Charity Castle

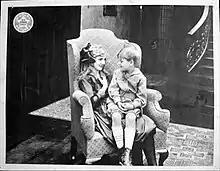
Charity Castle lobby card

As described and illustrated in various film magazines, when the mother of Charity (Minter) and her little brother, whom she calls "The Prince," passes away, they are left in the care of her tenant, Merlin Durand (Forrest). He is the son of a millionaire, but his miserly father, who disapproves of his extravagant lifestyle, has banished him from home until he can produce his first week's pay-check.